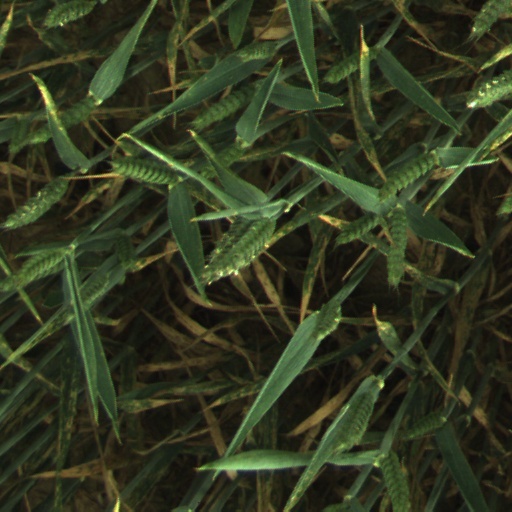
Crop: wheat